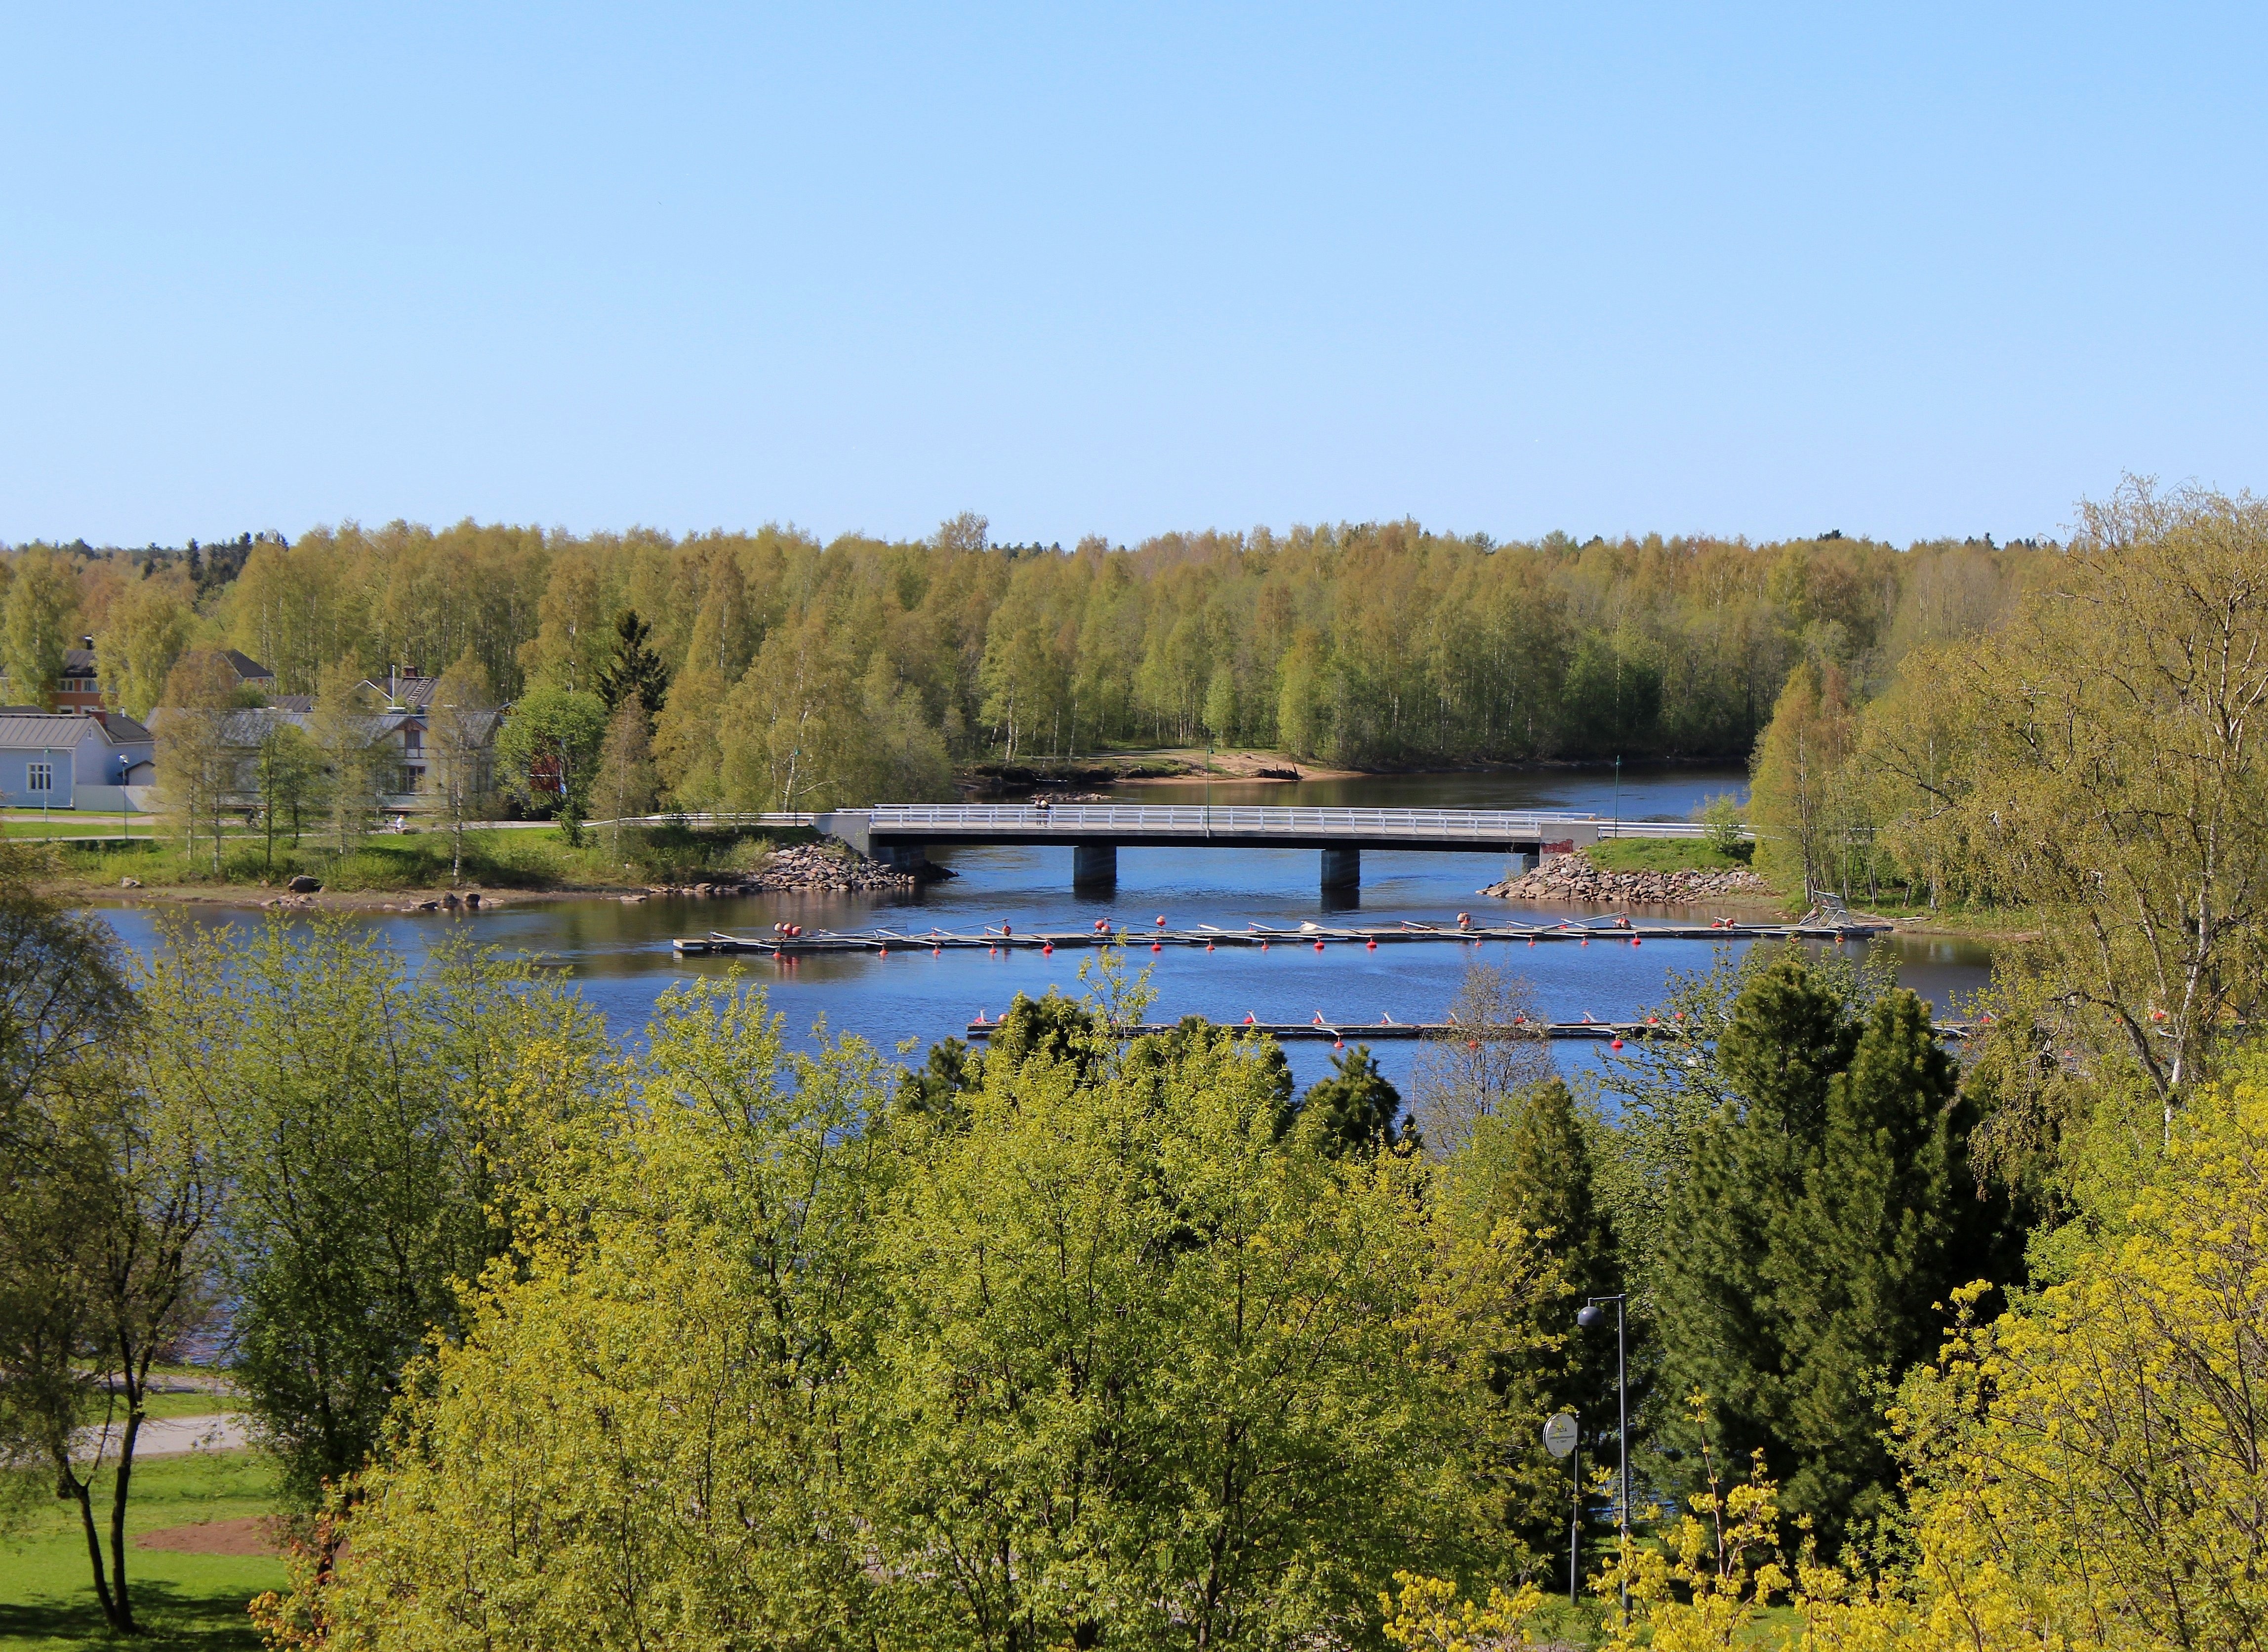
tree, water, nature, forest, marsh, wilderness, sky, bridge, countryside, lake, river, country, summer, pond, spring, reflection, autumn, reservoir, body of water, trees, woods, outside, clouds, wetland, finland, loch, ecosystem, fish pond